Douglas W. Owsley

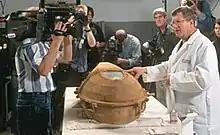
Press conference with Dr. Owsley following the discovery of the cast-iron coffins in Washington, D.C.

On September 11, 2001, Owsley was sitting at his desk in his rural Jeffersonton, Virginia farmhouse, when he received a call from colleagues at the Smithsonian, telling him to turn on his television. The news report revealed that the Pentagon in Arlington, Virginia, was engulfed in flames, explaining that terrorists had flown a jetliner into the building, killing untold numbers of government workers and military officials.